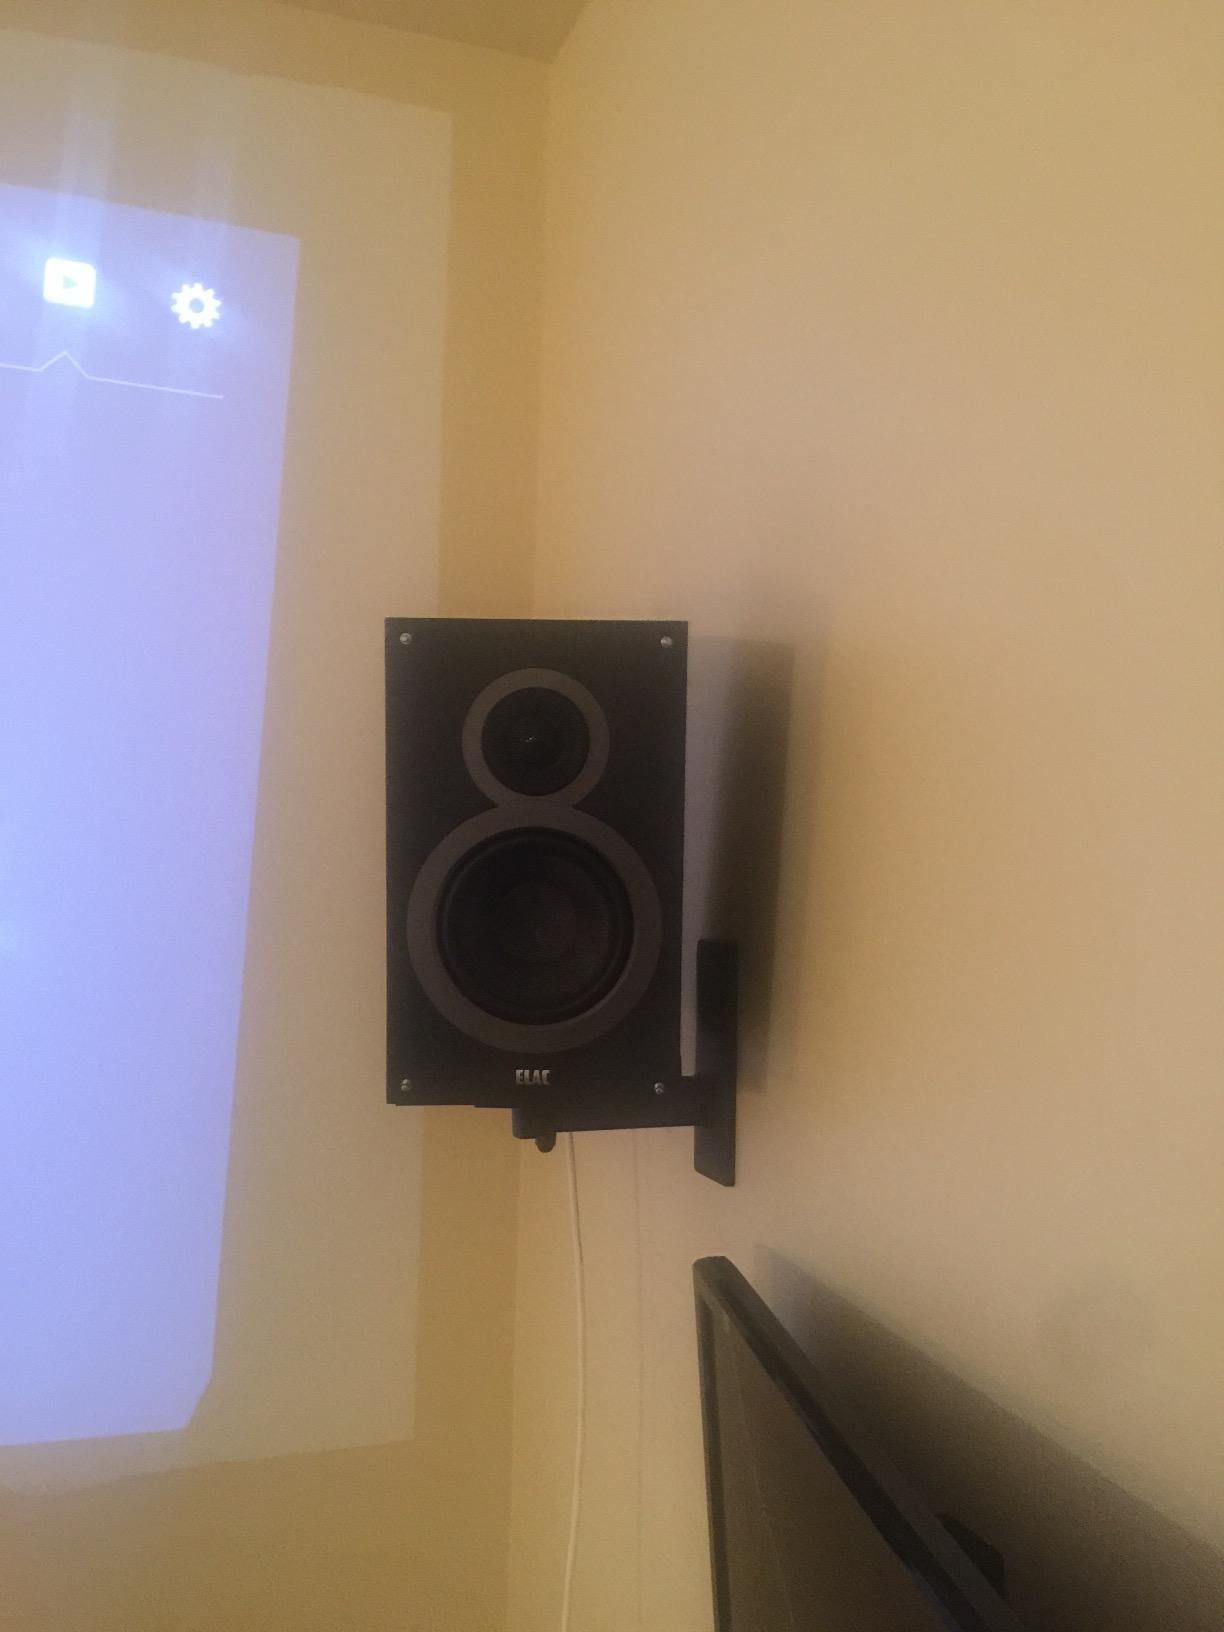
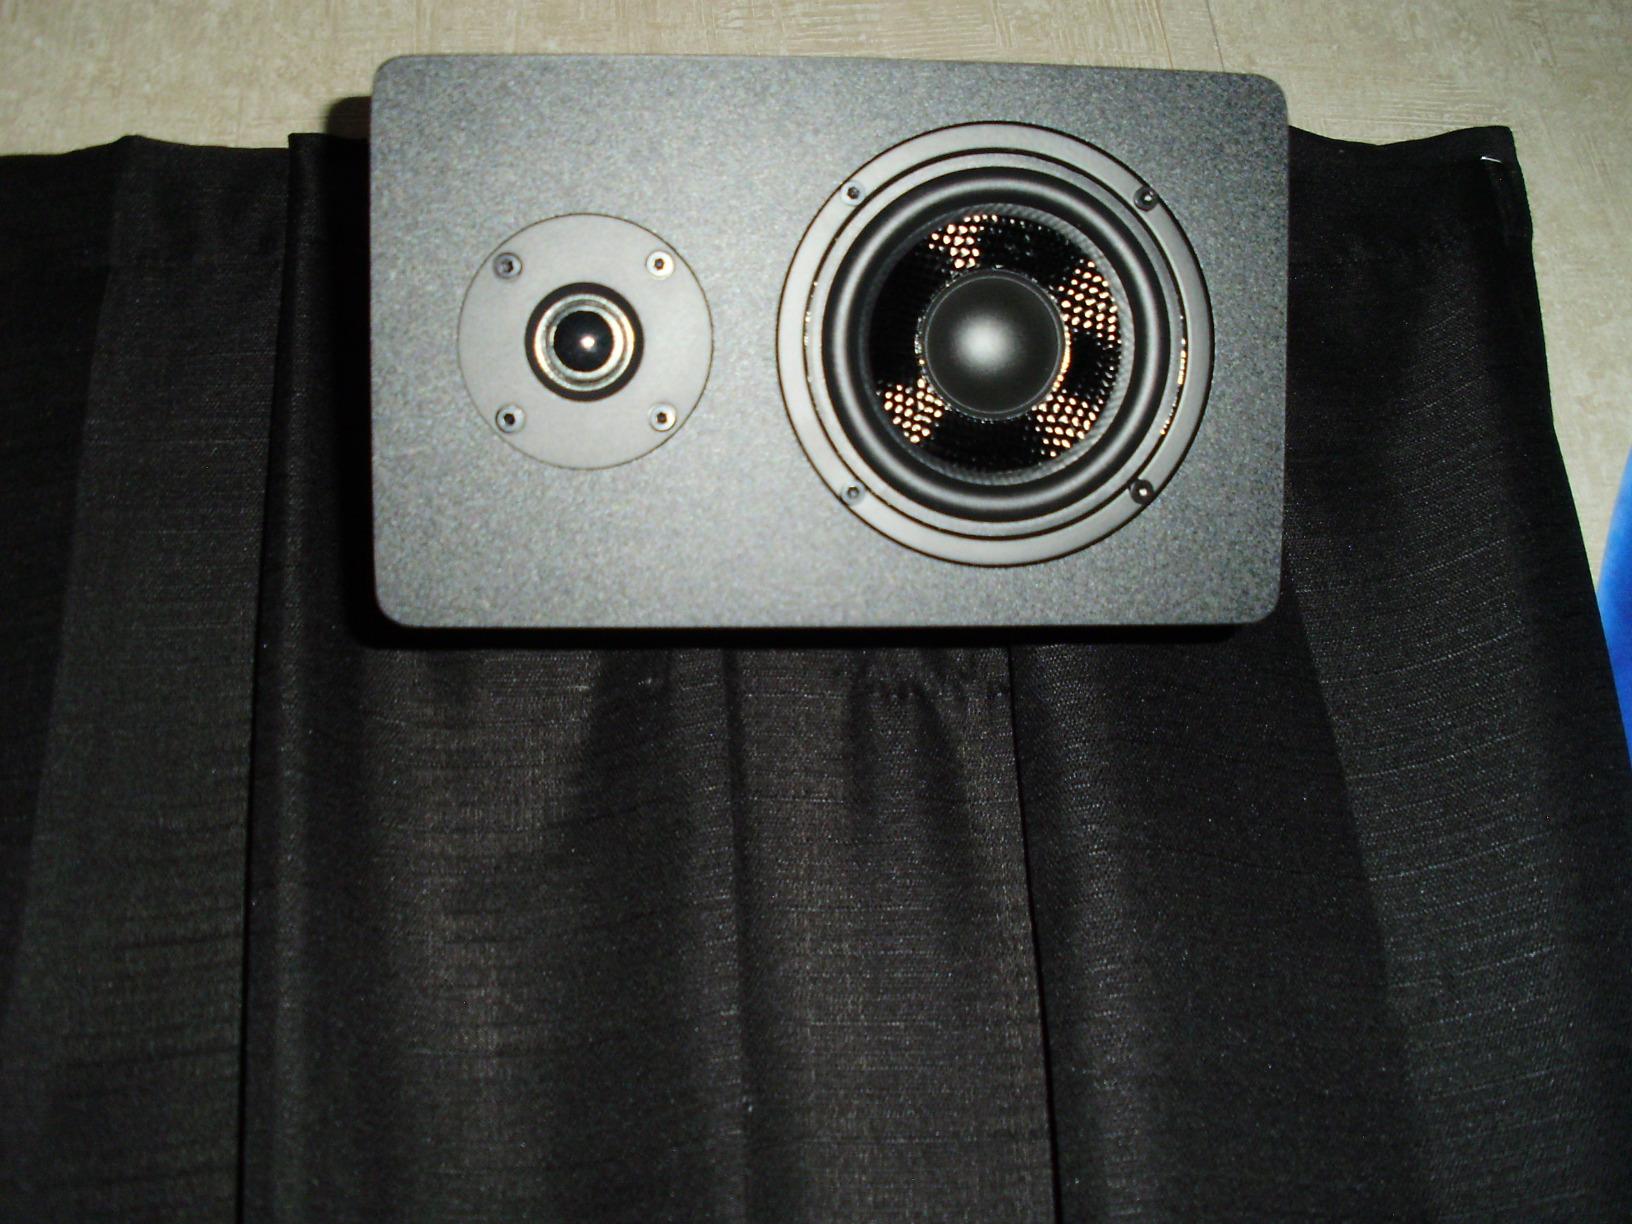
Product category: speaker
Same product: no